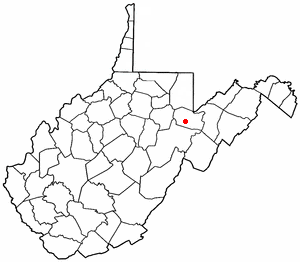
Hendricks est une ville américaine située dans le comté de Tucker en Virginie-Occidentale. En 2010, sa population était de 272 habitants.